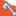
Number: 7